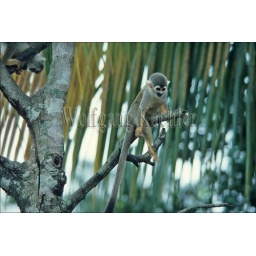
Amazon, squirrel monkey in upper canopy of rain forest